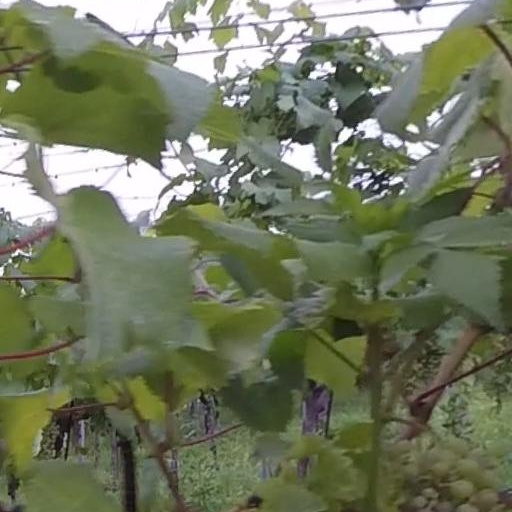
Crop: grape